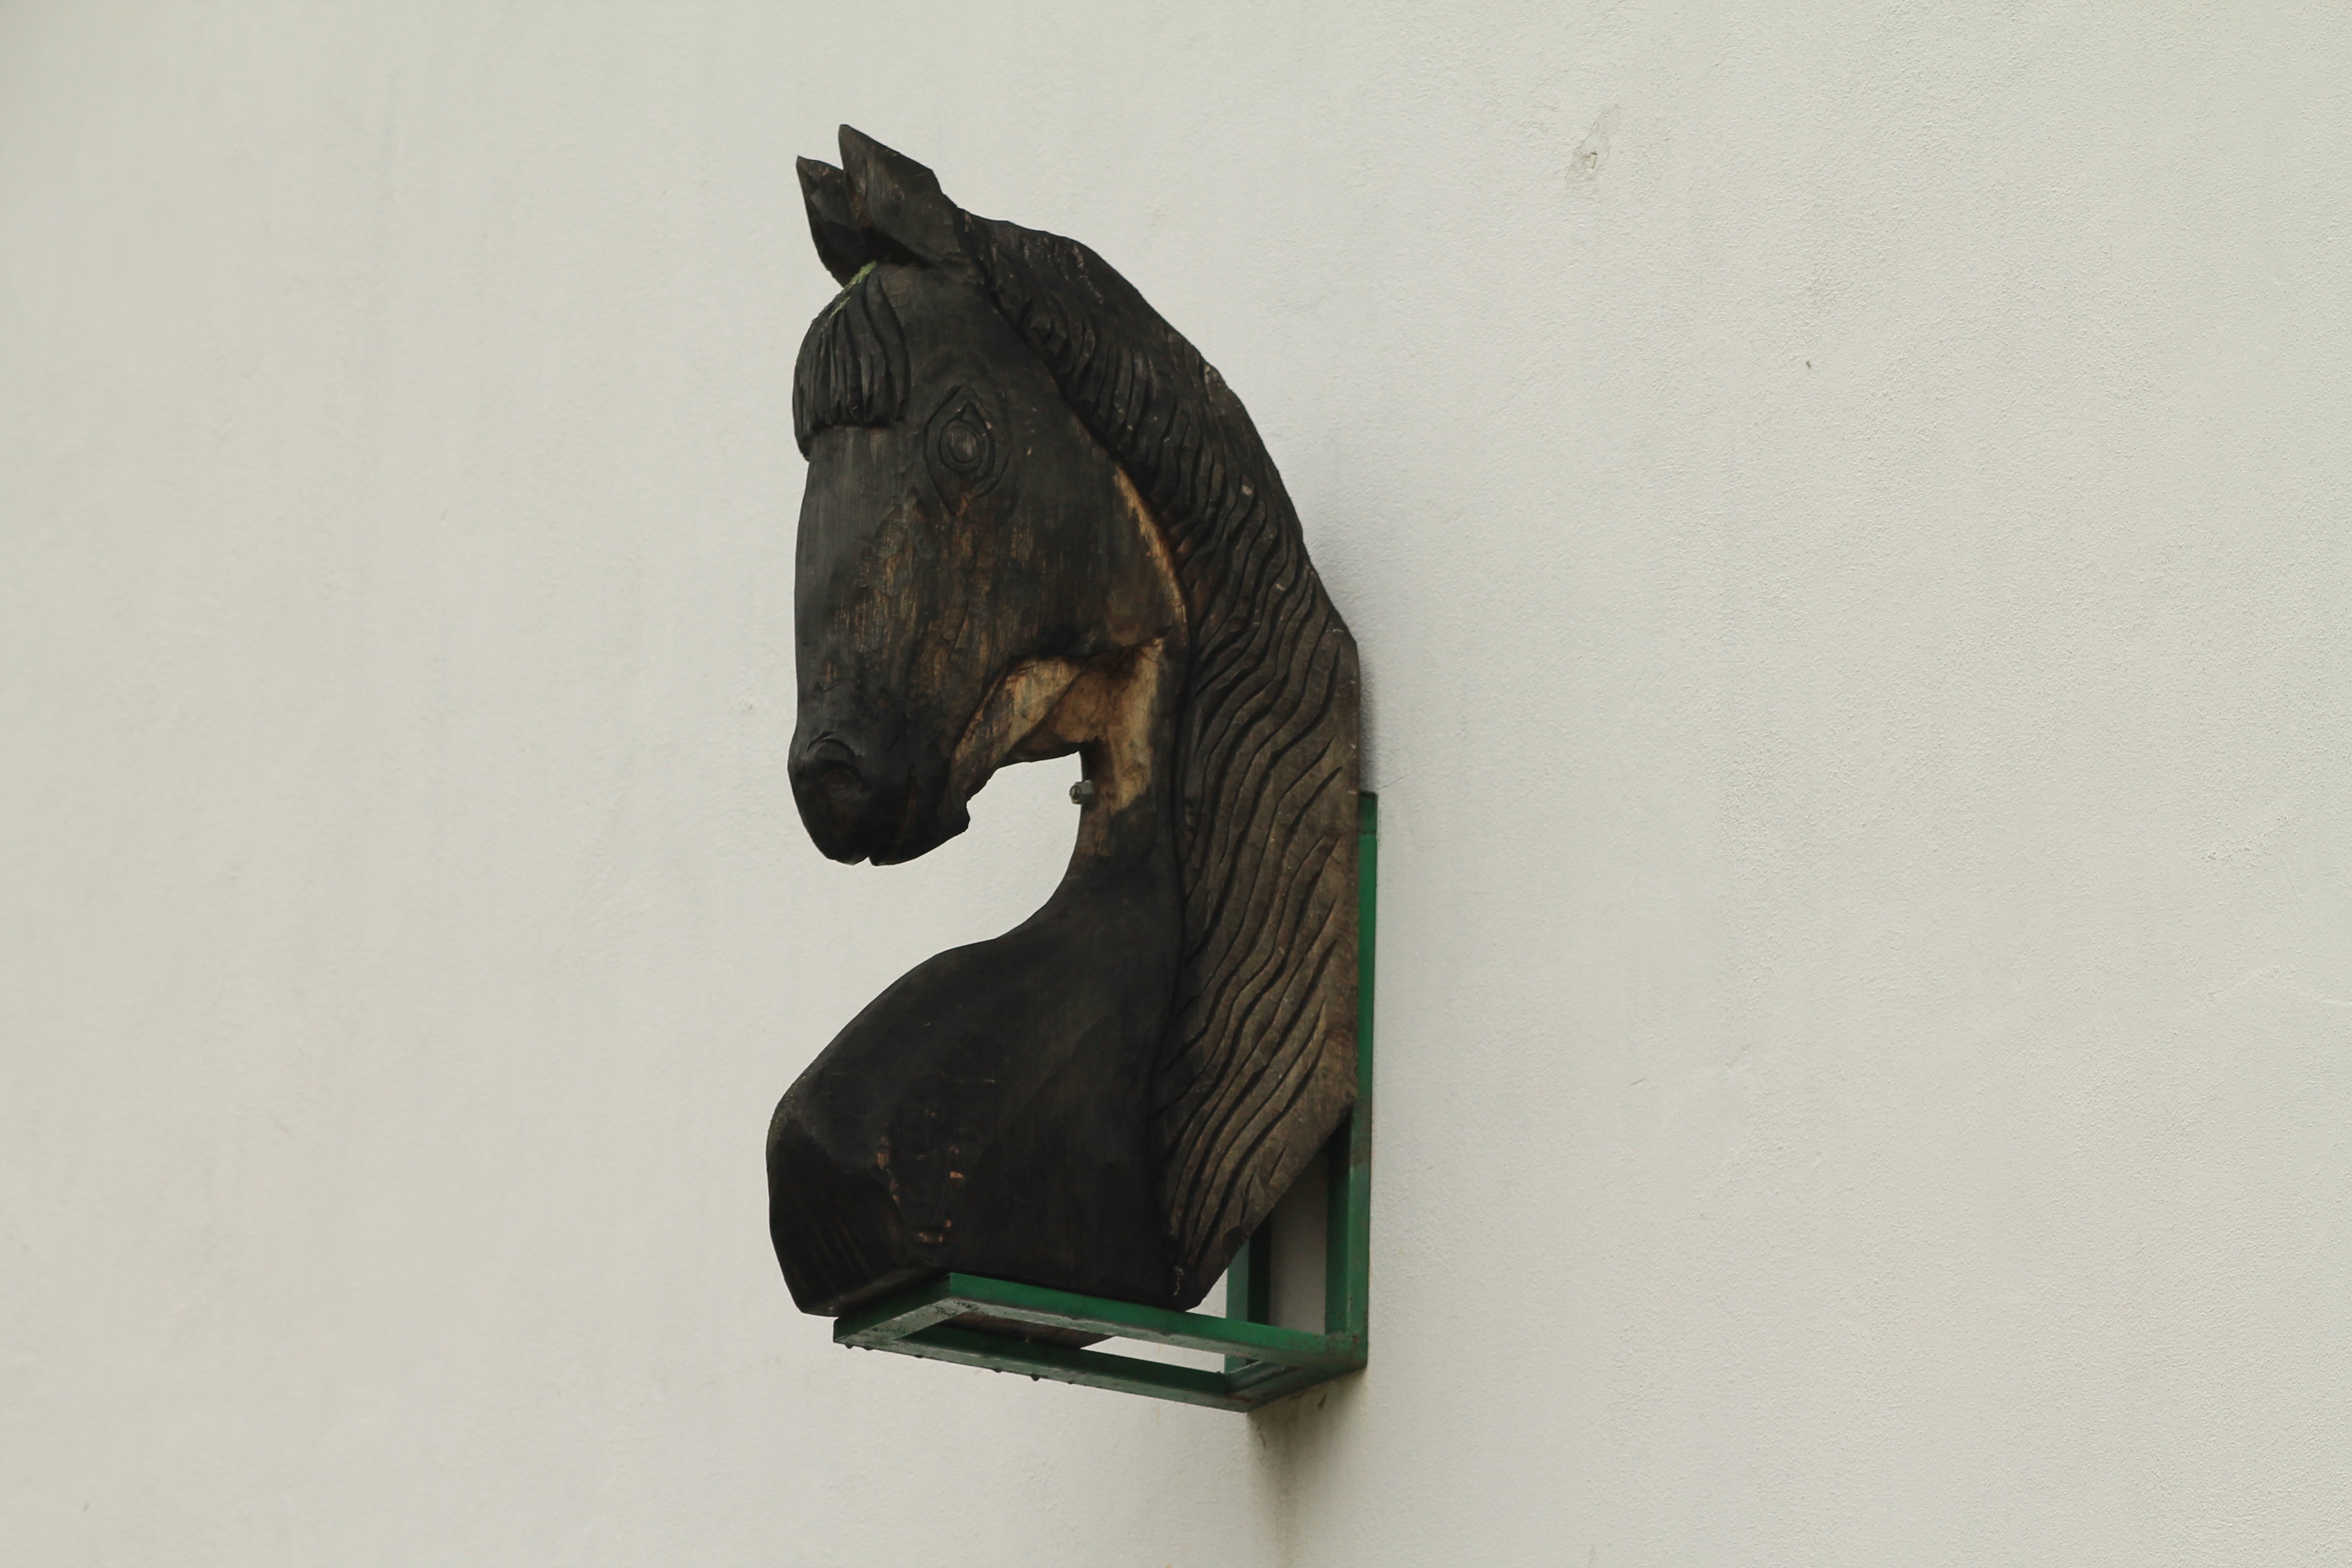
wood, animal, statue, horse, stallion, sculpture, art, horse like mammal